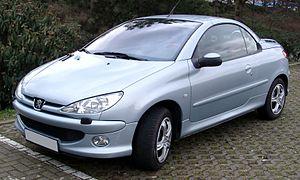
La 206 est un modèle automobile du segment B produit par le constructeur Peugeot et lancé le 10 septembre 1998 pour succéder à la Peugeot 205. La 206 a été la voiture la plus vendue en France en 2001, 2004 et 2005, disputant la première place à sa principale rivale qu'est la Renault Clio II. Elle est depuis les années 2010 la voiture française la plus produite de l'histoire et la plus vendue de tous les temps. Elle est également produite sous le nom de Peugeot 207 en Amérique du sud et par Iran Khodro et sous le nom de Citroën C2 cross en Chine.